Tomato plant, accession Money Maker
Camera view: tilt-top (135 deg); turntable rotation: 0 degrees
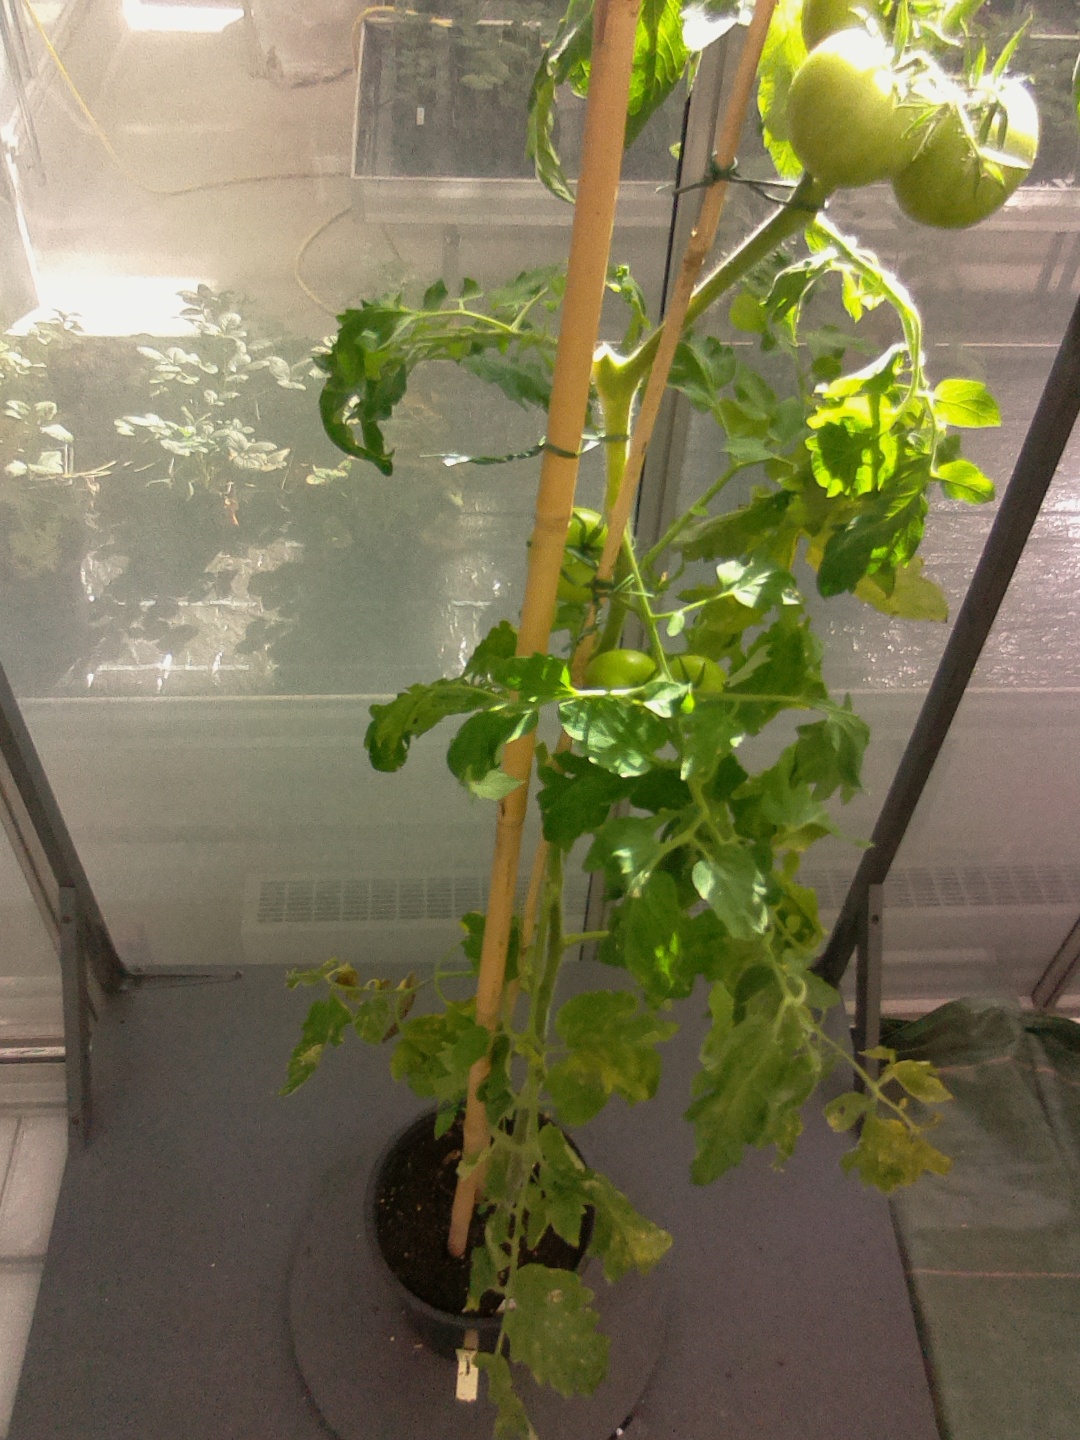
BBCH growth stage 74: 40%-50% of final fruit size